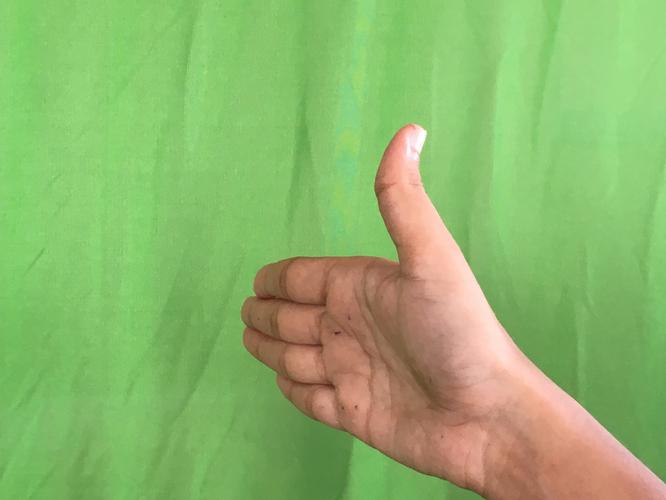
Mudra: Ardhachandran
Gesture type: single_hand